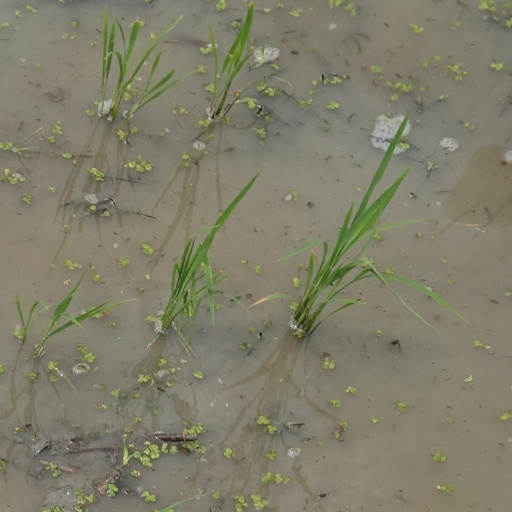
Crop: rice